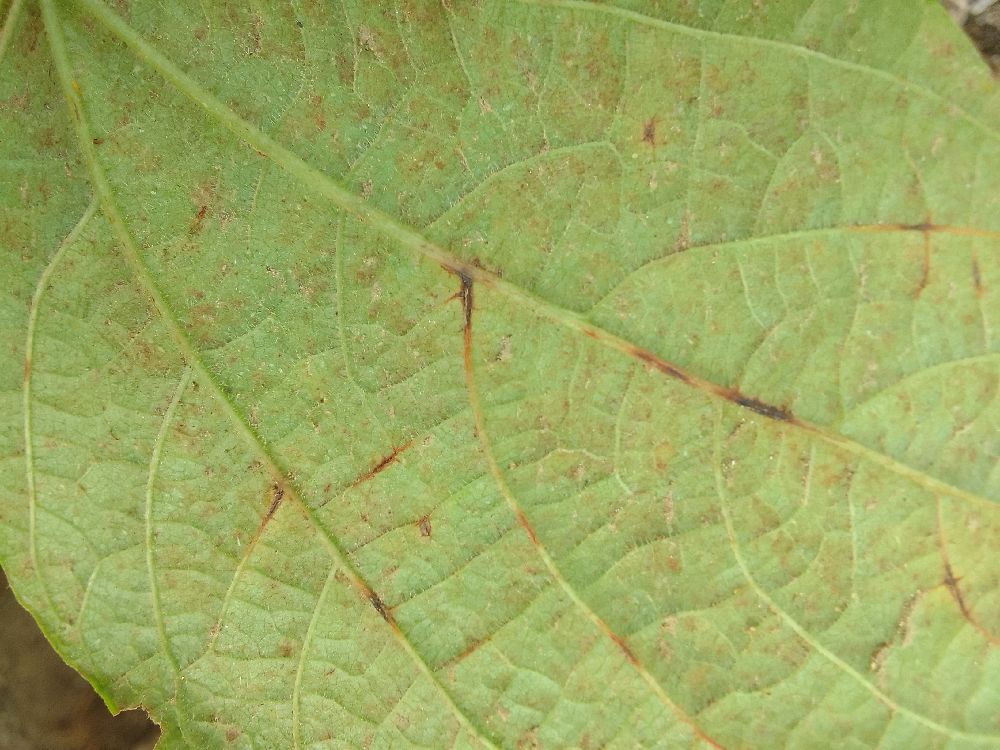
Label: anthracnose